Anthony Herron

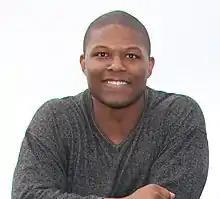
Herron in 2012.

Anthony Glenn Herron (born September 24, 1979) is an American football commentator and former defensive end. Originally from Bolingbrook, Illinois, Herron played college football at Iowa. Following the 2001 NFL draft, Herron signed with the Detroit Lions as an undrafted free agent and spent three seasons with the team, in addition to short stints with the Green Bay Packers, Pittsburgh Steelers, and Atlanta Falcons. Although Herron played in only one NFL game, he had a more productive career in the Arena Football League with the Indiana Firebirds in 2004 and Nashville Kats in 2006 and 2007. A regular starter for the Kats in 2006, Herron played a total of 26 games in the Arena Football League.